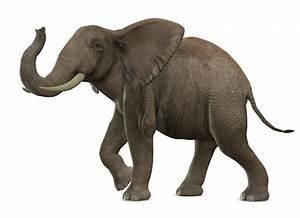
elephant